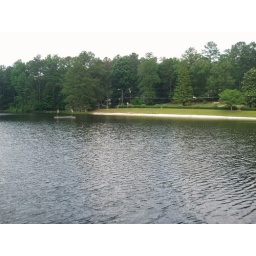
lake by the house